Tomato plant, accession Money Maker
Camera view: tilt-top (135 deg); turntable rotation: 120 degrees
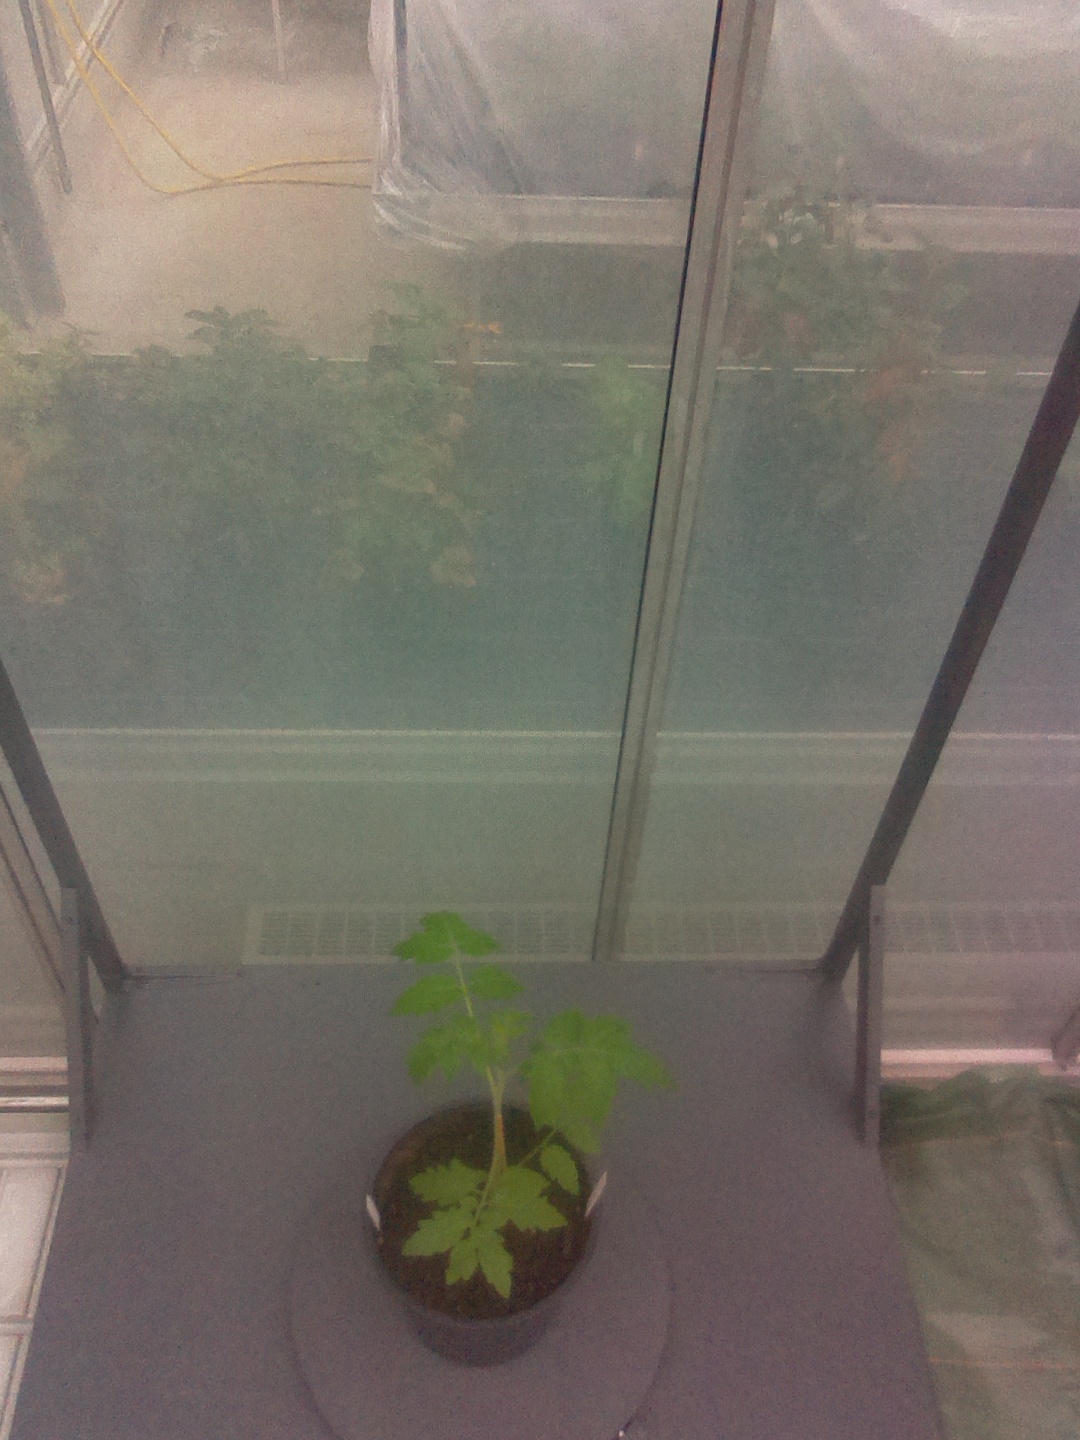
BBCH growth stage 13: 6 of true leaves visible